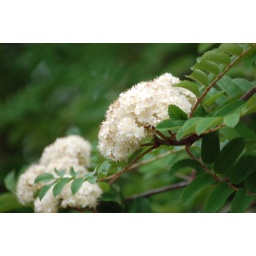
these trees are blooming all around our house